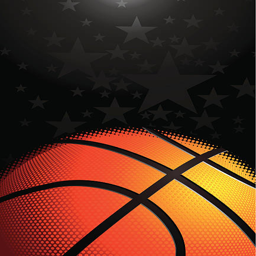
background of a basketball against dark background vector art illustration